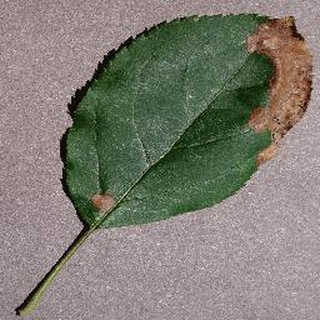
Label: apple_black_rot